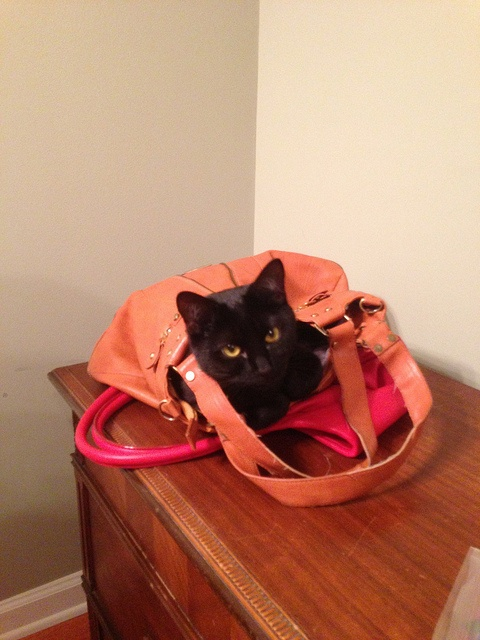
A cat in a handbag on top of an end table.
A black cat sitting inside of a purse.
a black cat is sitting in a purse on a wooden cabinet
A small black cat is sitting inside a purse.
A black cat sitting inside of an orange and pink handbag.